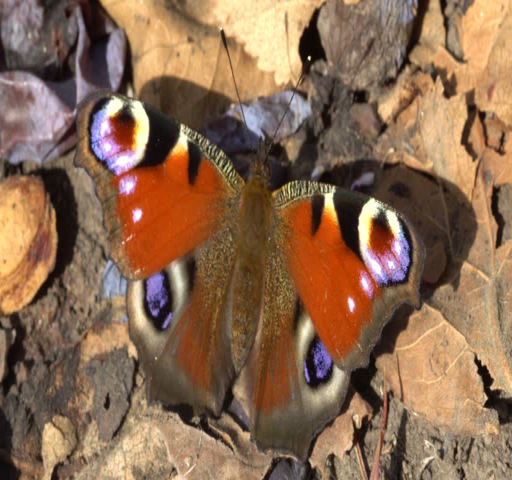
person under the plum tree